Cherry Crush (novel)

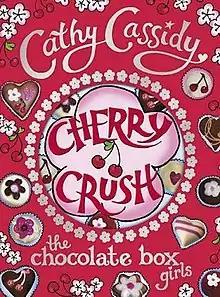

Cherry Crush is a British novel written by the Scottish author Cathy Cassidy. It is the first book in the "Chocolate Box Girls" series. The book revolves around the suddenly upturned life of Cherry Costello who just moved to Somerset with her father to live with her father's girlfriend Charlotte Tanberry. When she arrives there, she realizes she has four new sisters. The plot deals with her attraction to her new stepsister's boyfriend Shay, while maintaining her desire to fit in.